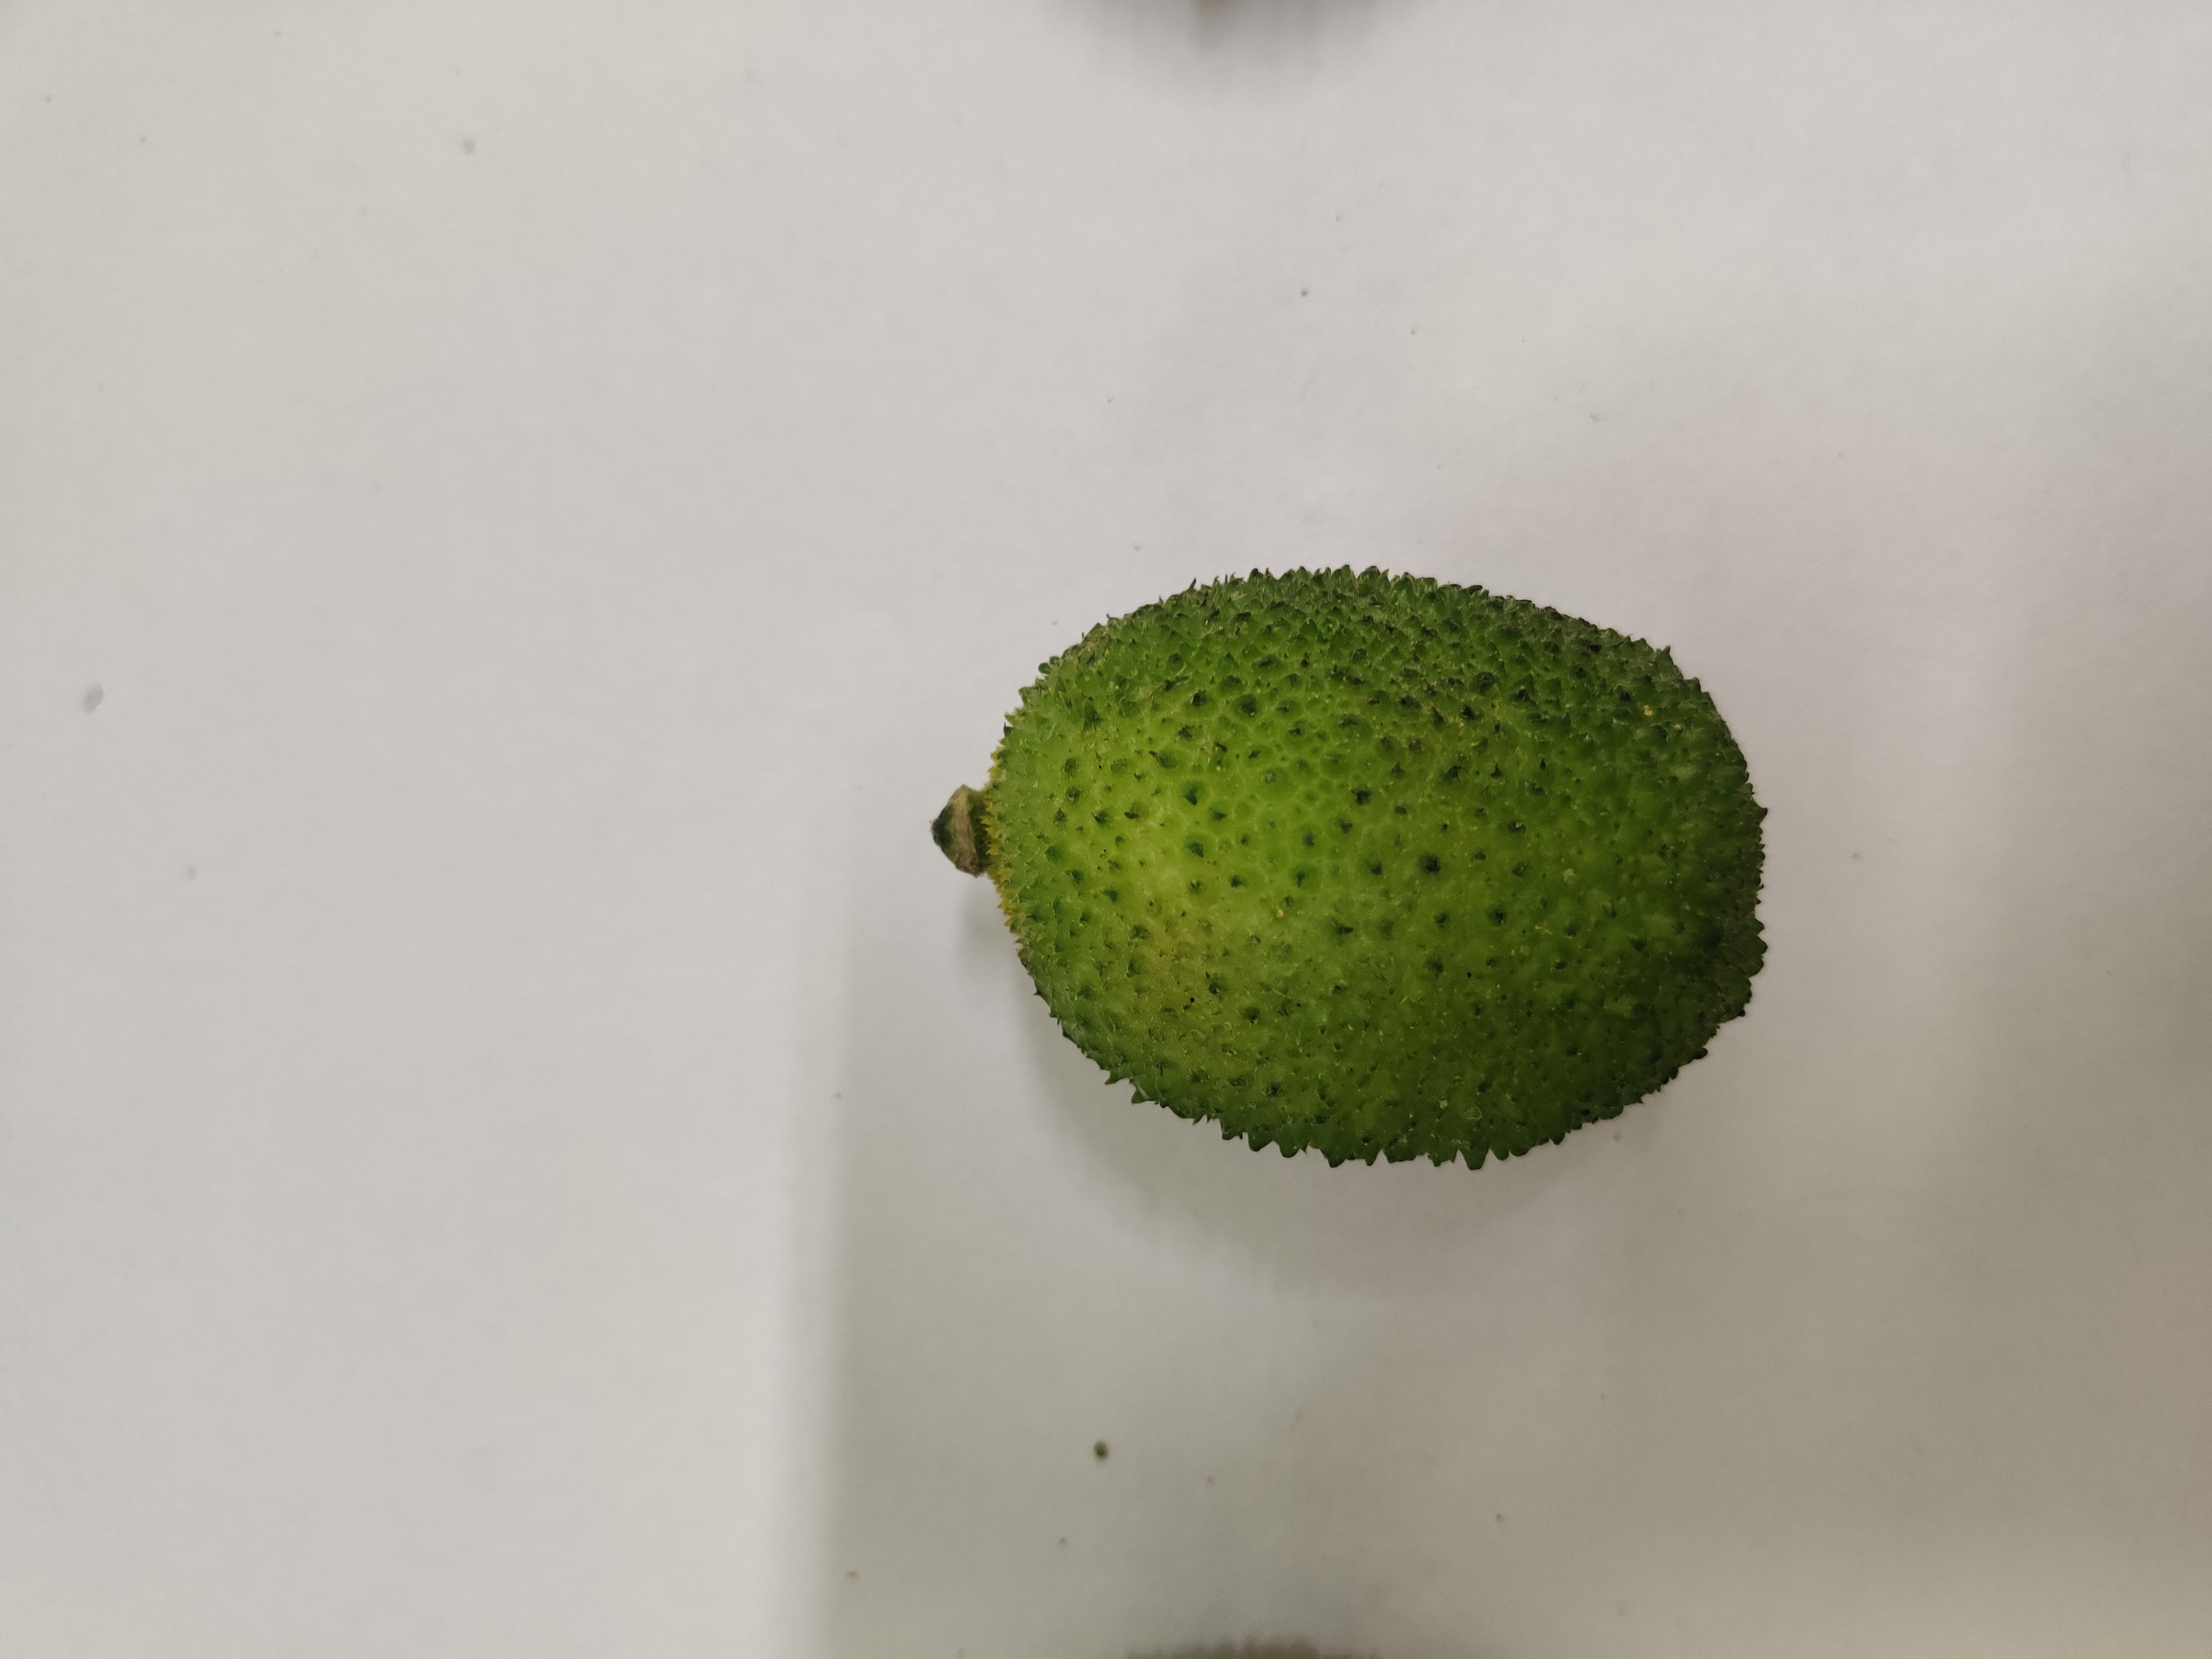
Crop: Spiny Gourd
Condition: Fresh